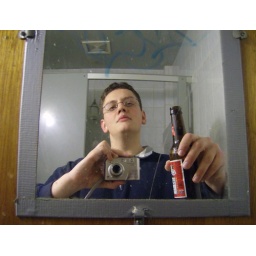
RB in Halligan's bathroom door mirror.